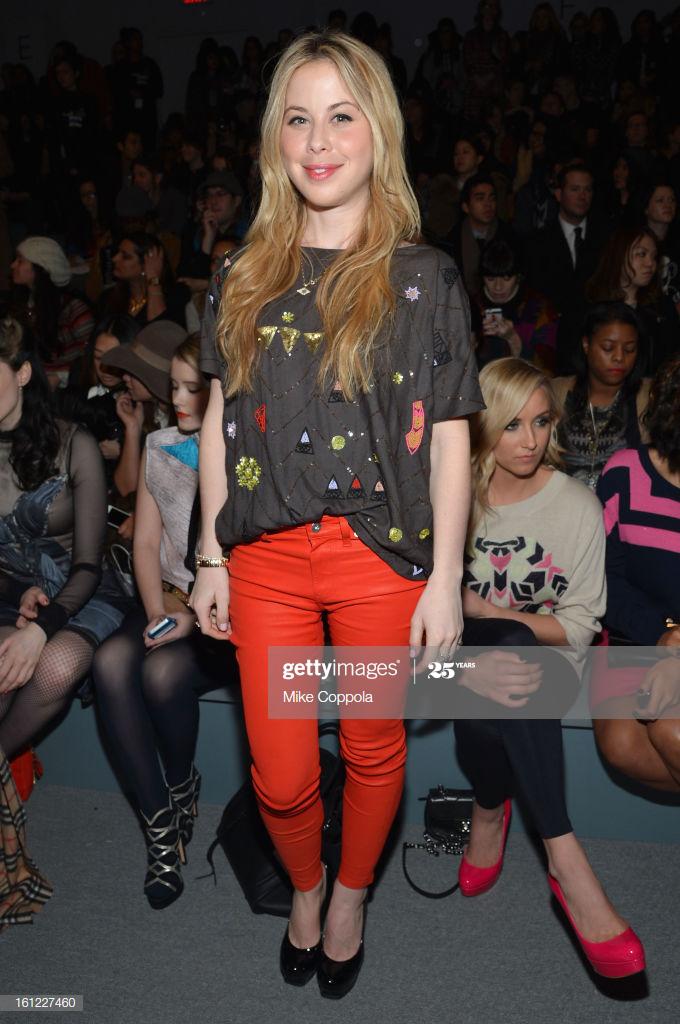
figure skater attends the fashion show during fashion week .
Relation: Visible, Meta